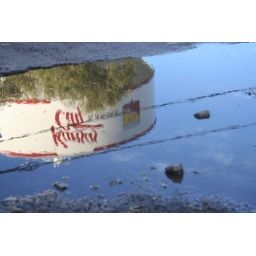
the water tower through a puddle in an old parking lot